Reactions to the death of Bhumibol Adulyadej

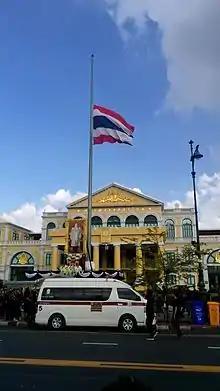
Thai national flag flown at half-mast at the defence ministry building on 28 October 2016

Bhumibol Adulyadej, King of Thailand, died on 13 October 2016, leading to reactions from within Thailand and around the world. Many Thais paid tribute to the king and his 70-year reign, as did other world leaders and monarchs who expressed their condolences. Media outlets in Thailand suspended their programming and broadcast tributes to the late king or switched to monochrome.